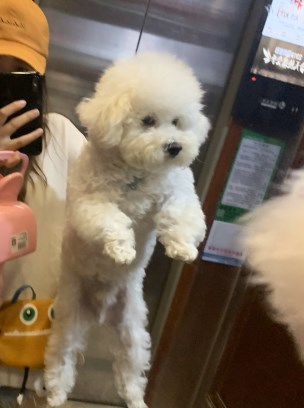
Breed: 3083-n000117-Bichon_Frise